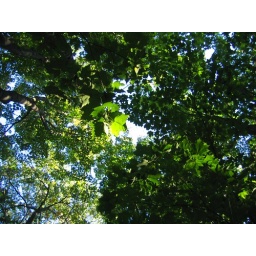
Looking up to the lush green tree tops in the forest at Grafton Lakes State Park.